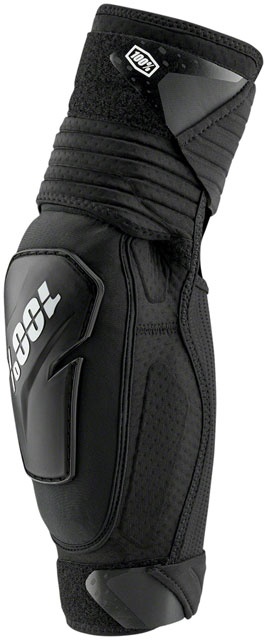
100% Fortis Elbow Guards - Black, Small/Medium
The FORTIS Elbow Guards feature a protective shell for abrasion resistance and Level 1 impact protection to stand up to all your downhill riding needs. Product Details: CE EN 1621-1:2012 Level 1 Fortified injection molded plastic shields Hook and loop biceps and forearm closures Impacted Tested with Level 1 Protection Perforated neoprene chassis for breathability Pre-curved chassis for attack position Spandex joint for ease of movement Strategically placed embossed ventilated foam padding Tacky silicone elastic webbing to prevent slippage Specifications: Color: Black Defined Color: Black Gender/Age: Men's Protection Area: Arm Protection Area: Elbow/Forearm Size: Small/Medium UPC: 841269139939 MPN: 90120-001-17
Brand: 100%
Category: Sporting Goods > Outdoor Recreation > Skateboarding > Skateboarding Protective Gear